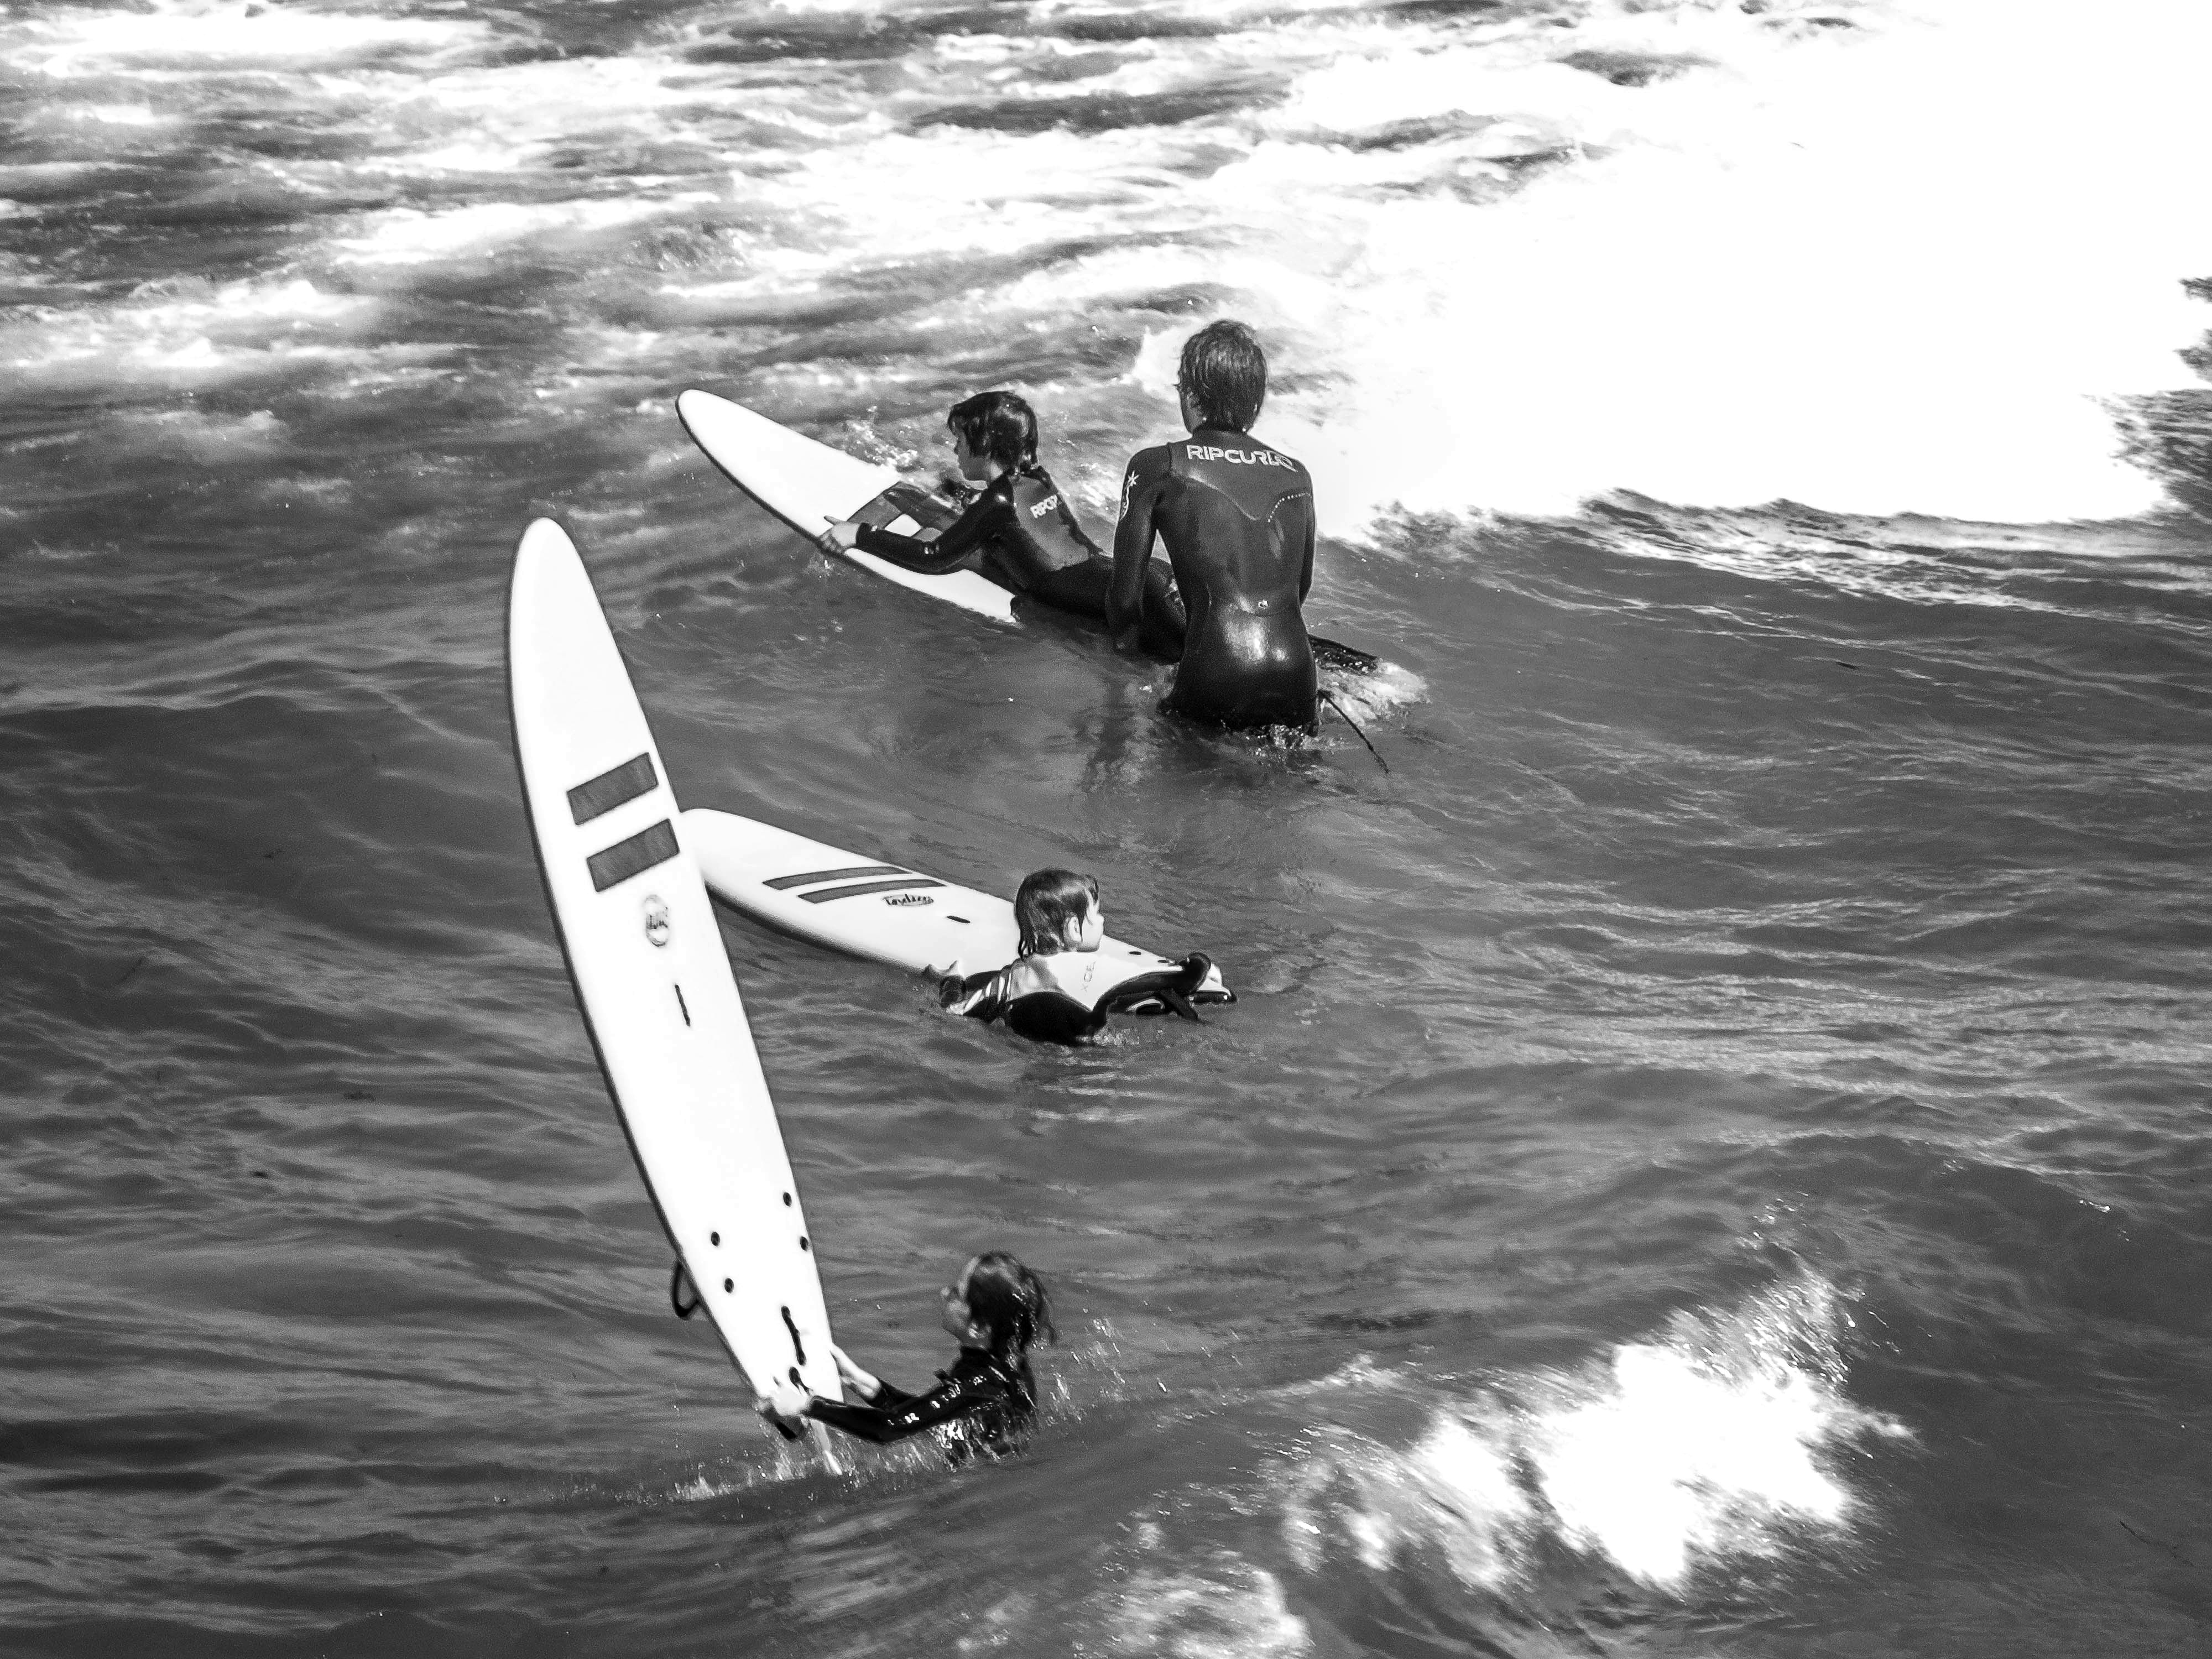
beach, water, black and white, people, boat, wave, summer, surfer, surf, surfing, paddle, vehicle, sailing, surfboard, holiday, monochrome, extreme sport, waves, children, fun, sports, boating, windsurfing, learn, water sport, fellow, monochrome photography, wind wave, boardsport, surfing equipment and supplies, surface water sports